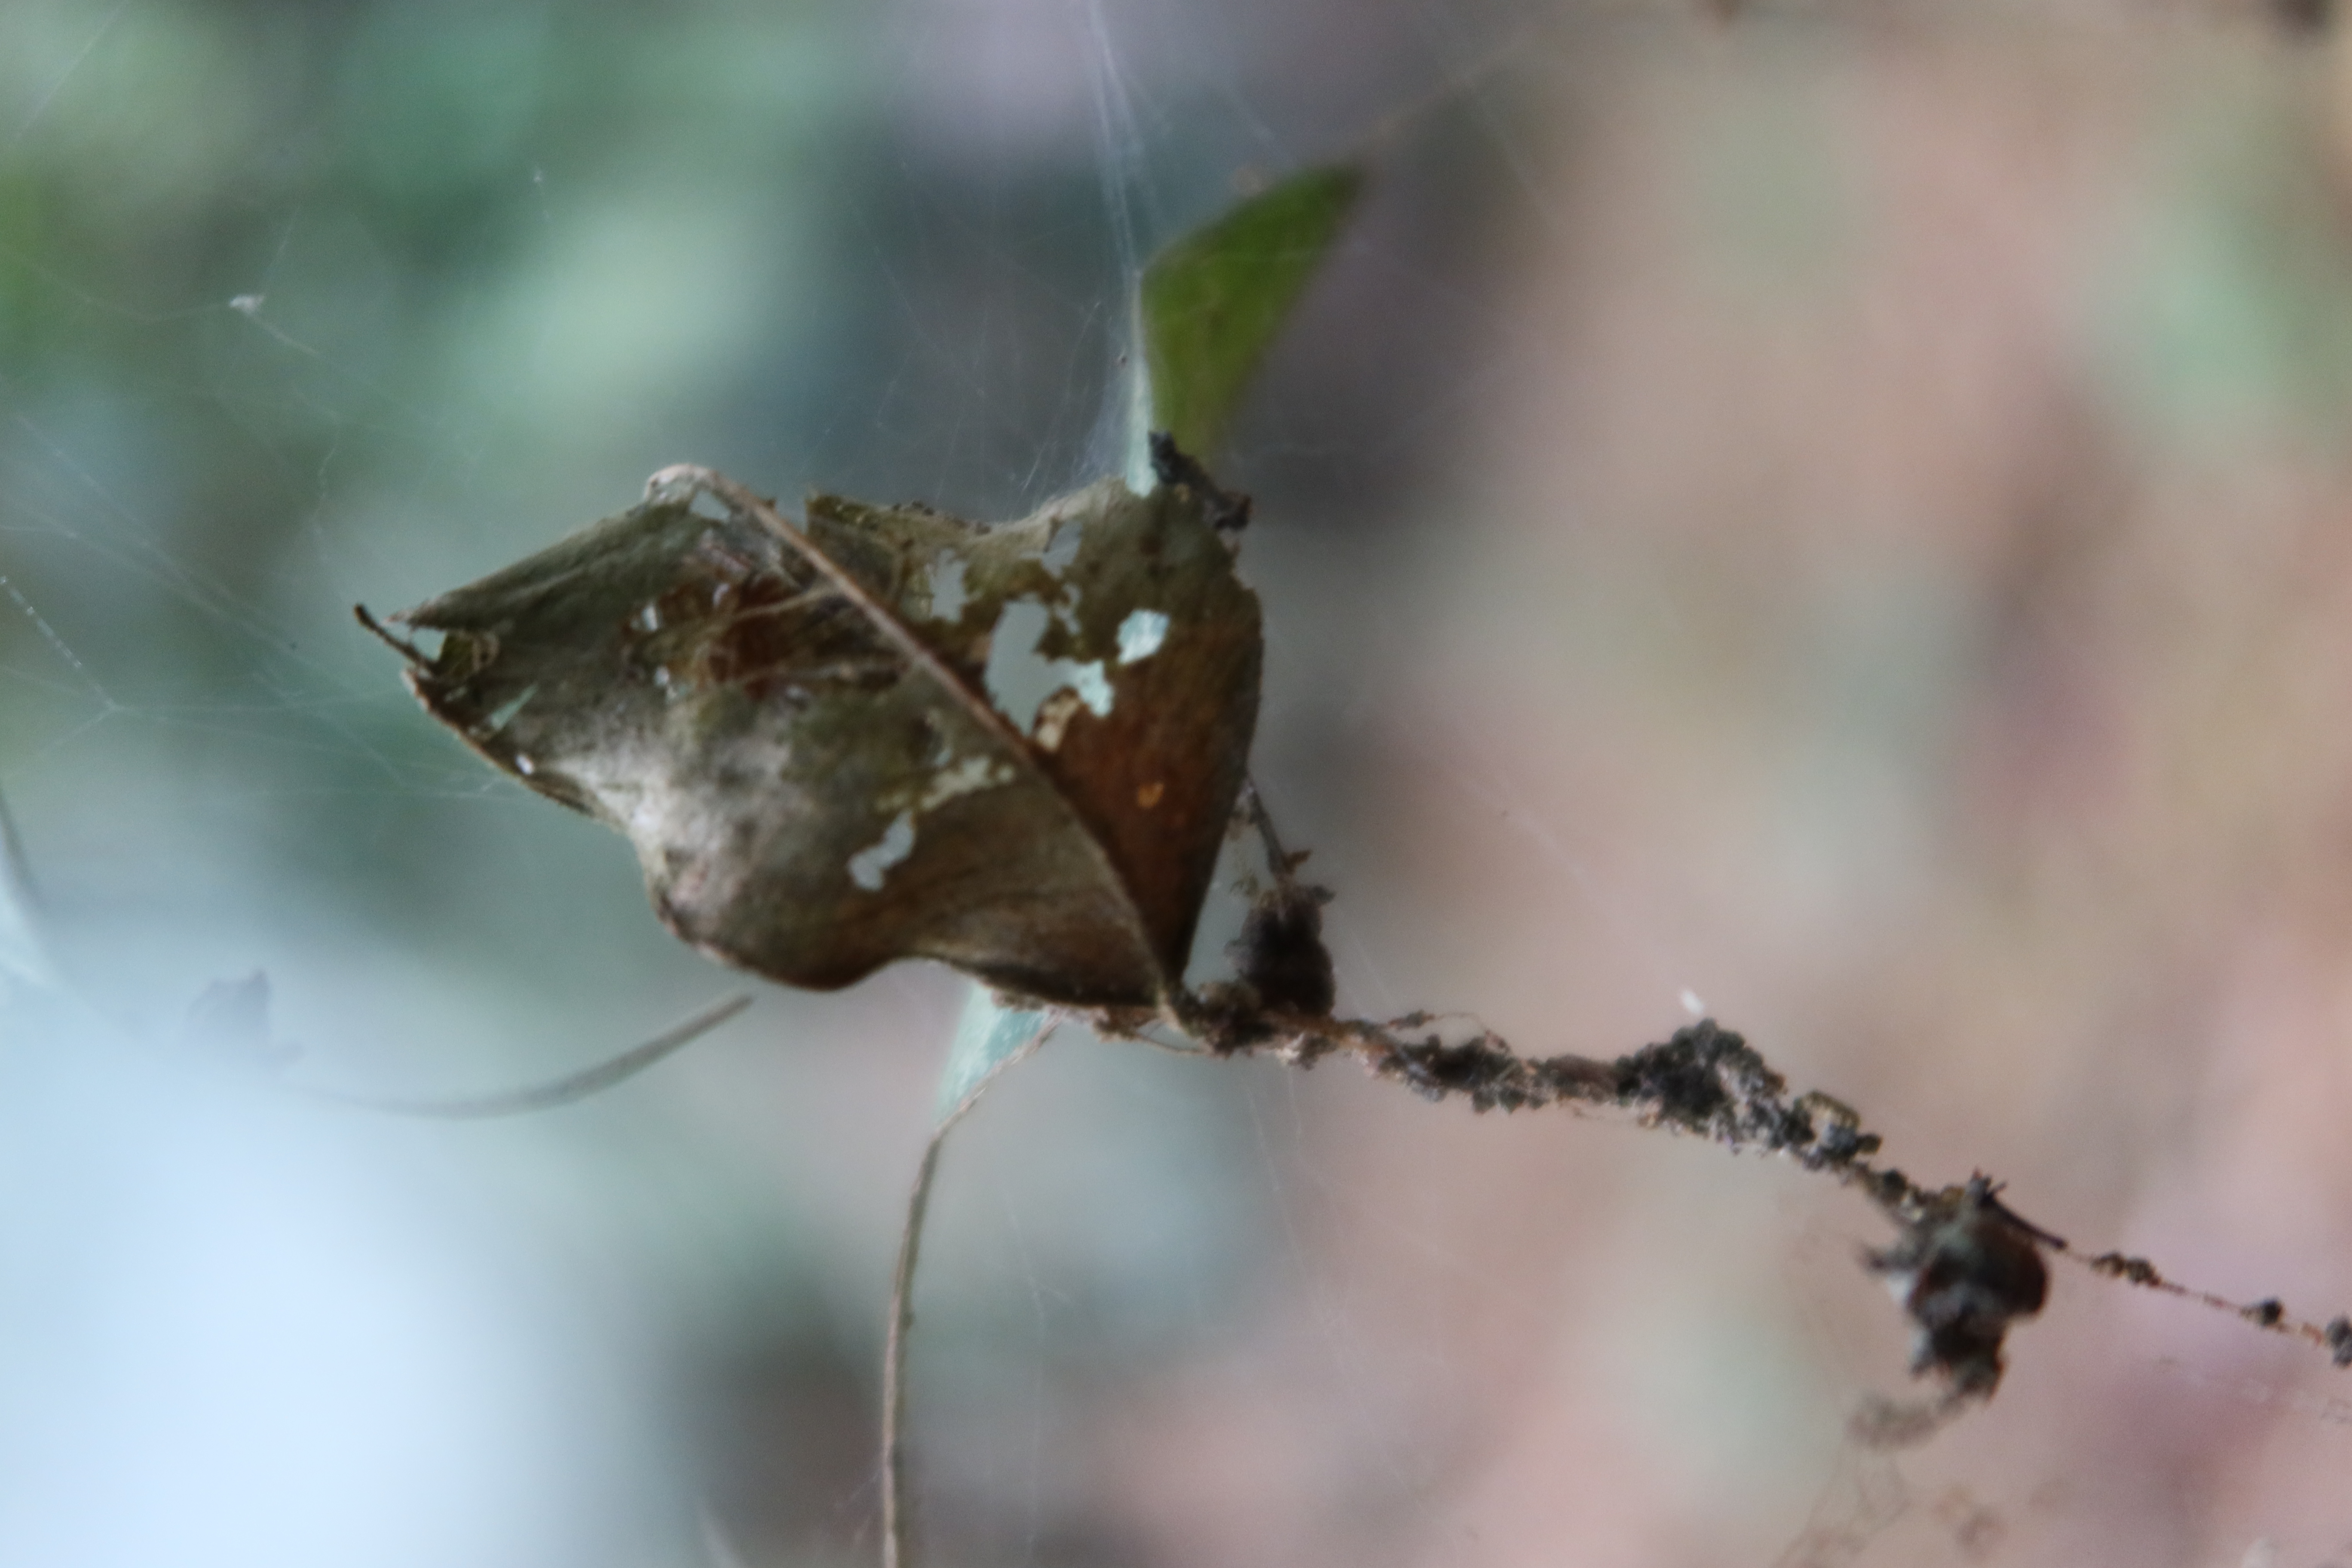
Label: Spiders